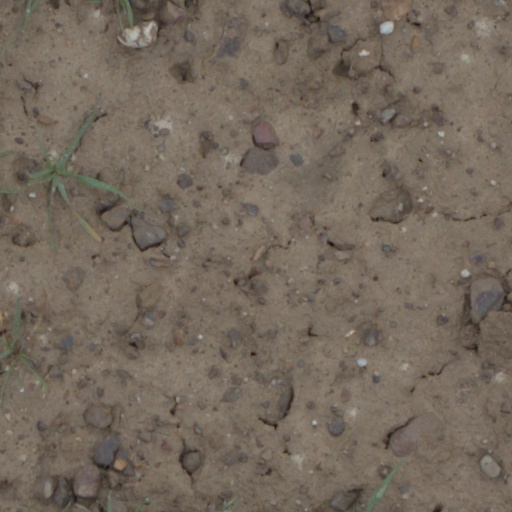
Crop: wheat